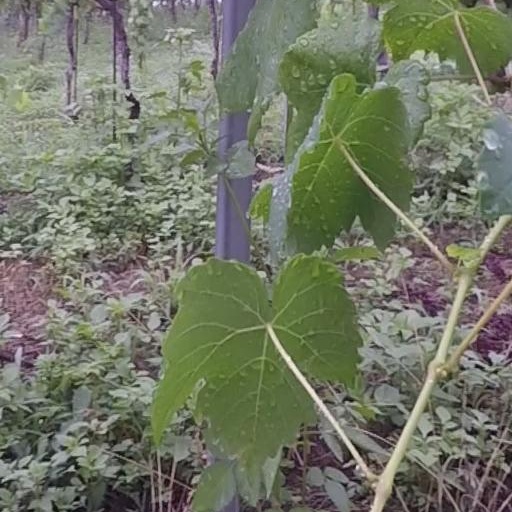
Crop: grape